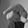
ASL letter: Q